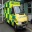
Label: ambulance